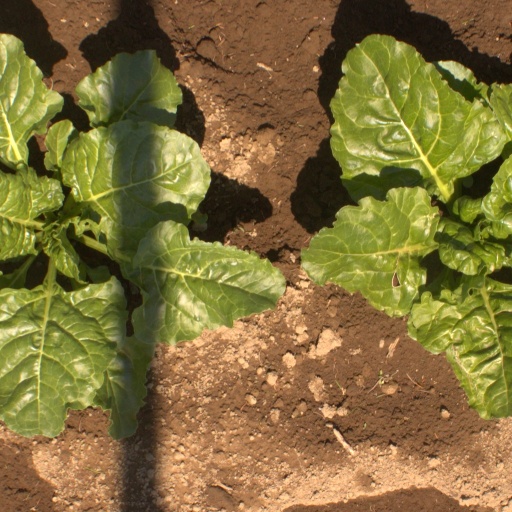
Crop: sugar beet